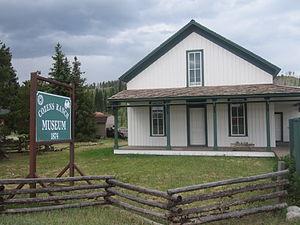
Fraser est une ville américaine située dans le comté de Grand dans le Colorado.